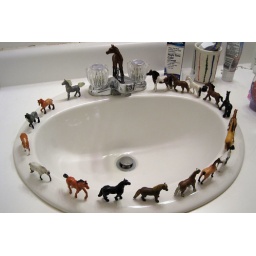
Brooke lined these horses up around the bathroom sink while waiting for the shower.